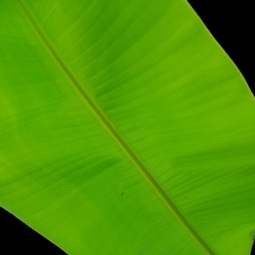
Label: Healthy